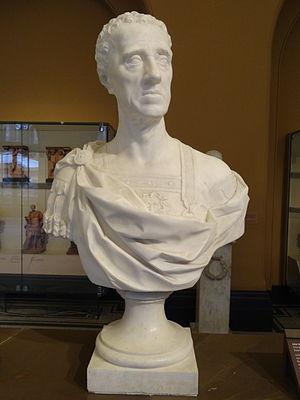
George Hamilton, 1ᵉʳ comte d'Orkney, aussi dénommé Lord George Hamilton de 1666 à 1696, est un militaire britannique et un aristocrate écossais. C'est le premier officier britannique promu au rang de field marshal. Après avoir dirigé un régiment en Irlande pour la cause de Guillaume III d'Orange-Nassau pendant la Glorieuse Révolution, il commande un régiment dans les Low Countries pendant la guerre de la Ligue d'Augsbourg. En 1704, il mène l'assaut final des alliés à la bataille de Blenheim en dirigeant 8 bataillons contre le village et en acceptant la capitulation des forces françaises. À la bataille de Malplaquet, il dirige 15 bataillons d'infanterie lors d'un assaut sanglant contre les retranchements français. Ultérieurement, il est nommé Lord of the Bedchamber de George Iᵉʳ puis gouverneur du château d'Édimbourg.